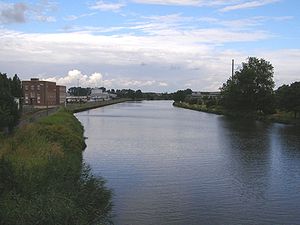
Elben-Havel-Kanalen
Kanalen ved Genthin
Elben–Havel-Kanalen er en 56 km lang kanal i Tyskland, som fører skibstrafik fra Magdeburg i delstaten Sachsen-Anhalt, mod øst til Brandenburg an der Havel i delstaten Brandenburg. Siden 2003, har den også været forbundet med Mittellandkanal med den enestående akvædukt Vandvejskryds Magdeburg. Den er en del af den gennemgående vandtransportvej mellem Rhinen og Polen.